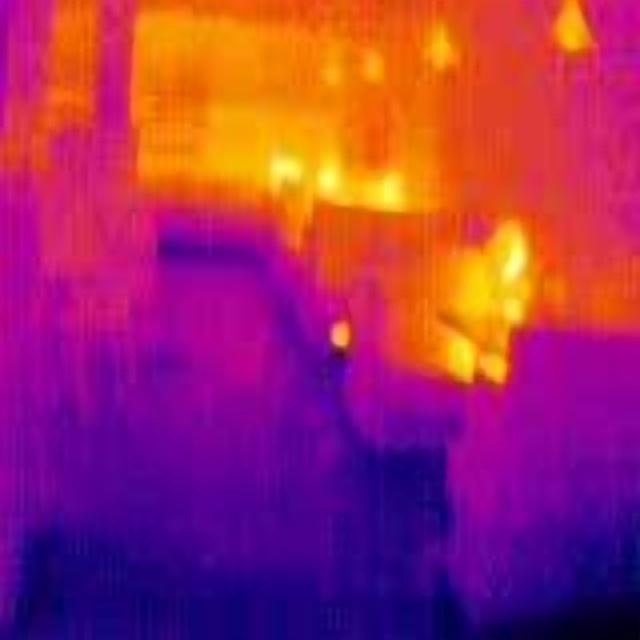
Detected objects:
label: person